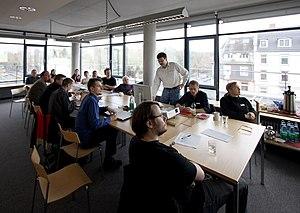
La communauté wikipédienne est la communauté de contributeurs du projet d'encyclopédie en ligne Wikipédia, également appelés wikipédiens. Elle désigne souvent et plus spécifiquement la communauté d'une seule version linguistique. La quasi-totalité des wikipédiens sont bénévoles et travaillent de manière asynchrone sur divers sujets. Avec la maturité et la visibilité accrues de Wikipédia, d'autres catégories de wikipédiens ont émergé, tels que des wikipédiens en résidence ou des élèves ou étudiants ayant des missions liées à l'édition ou l'étude de Wikipédia.